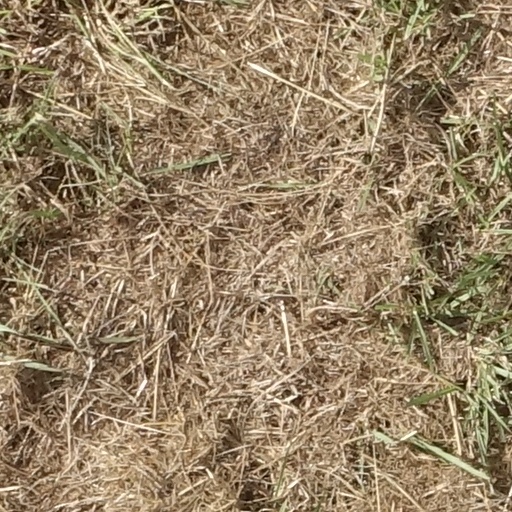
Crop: sorghum